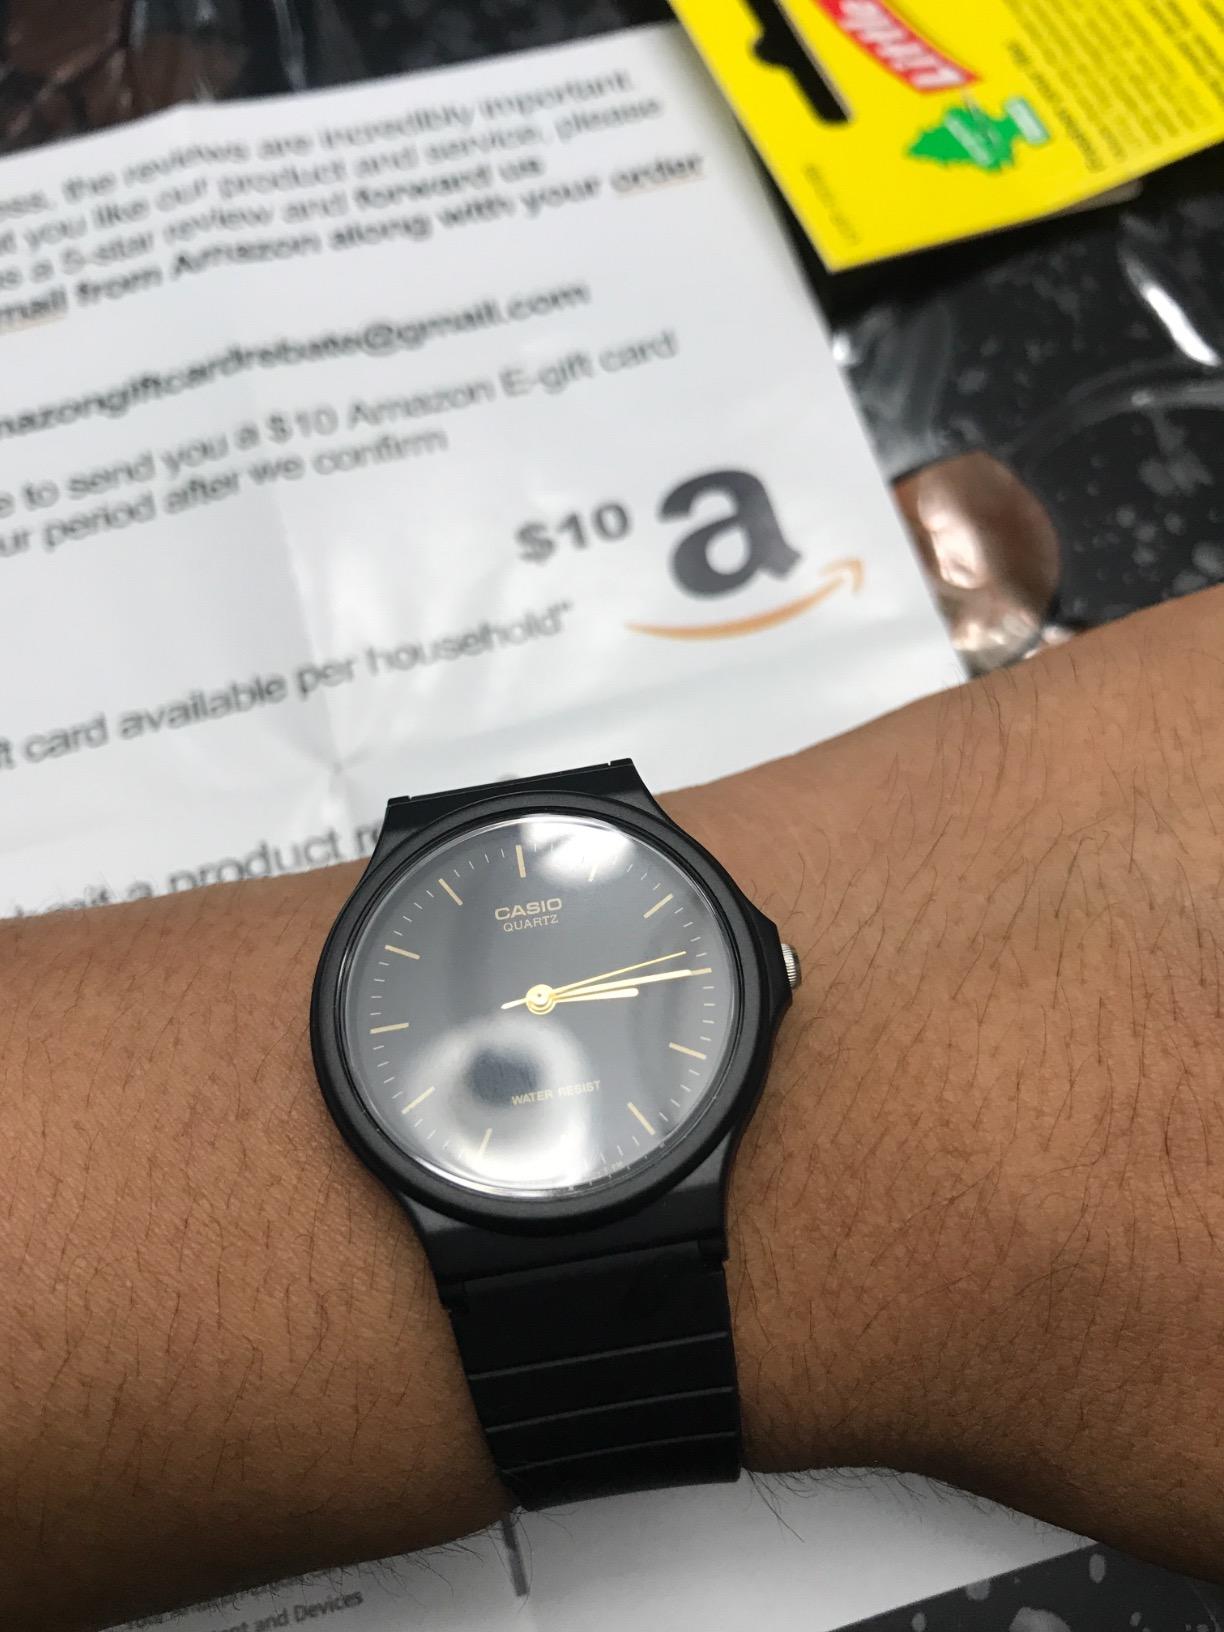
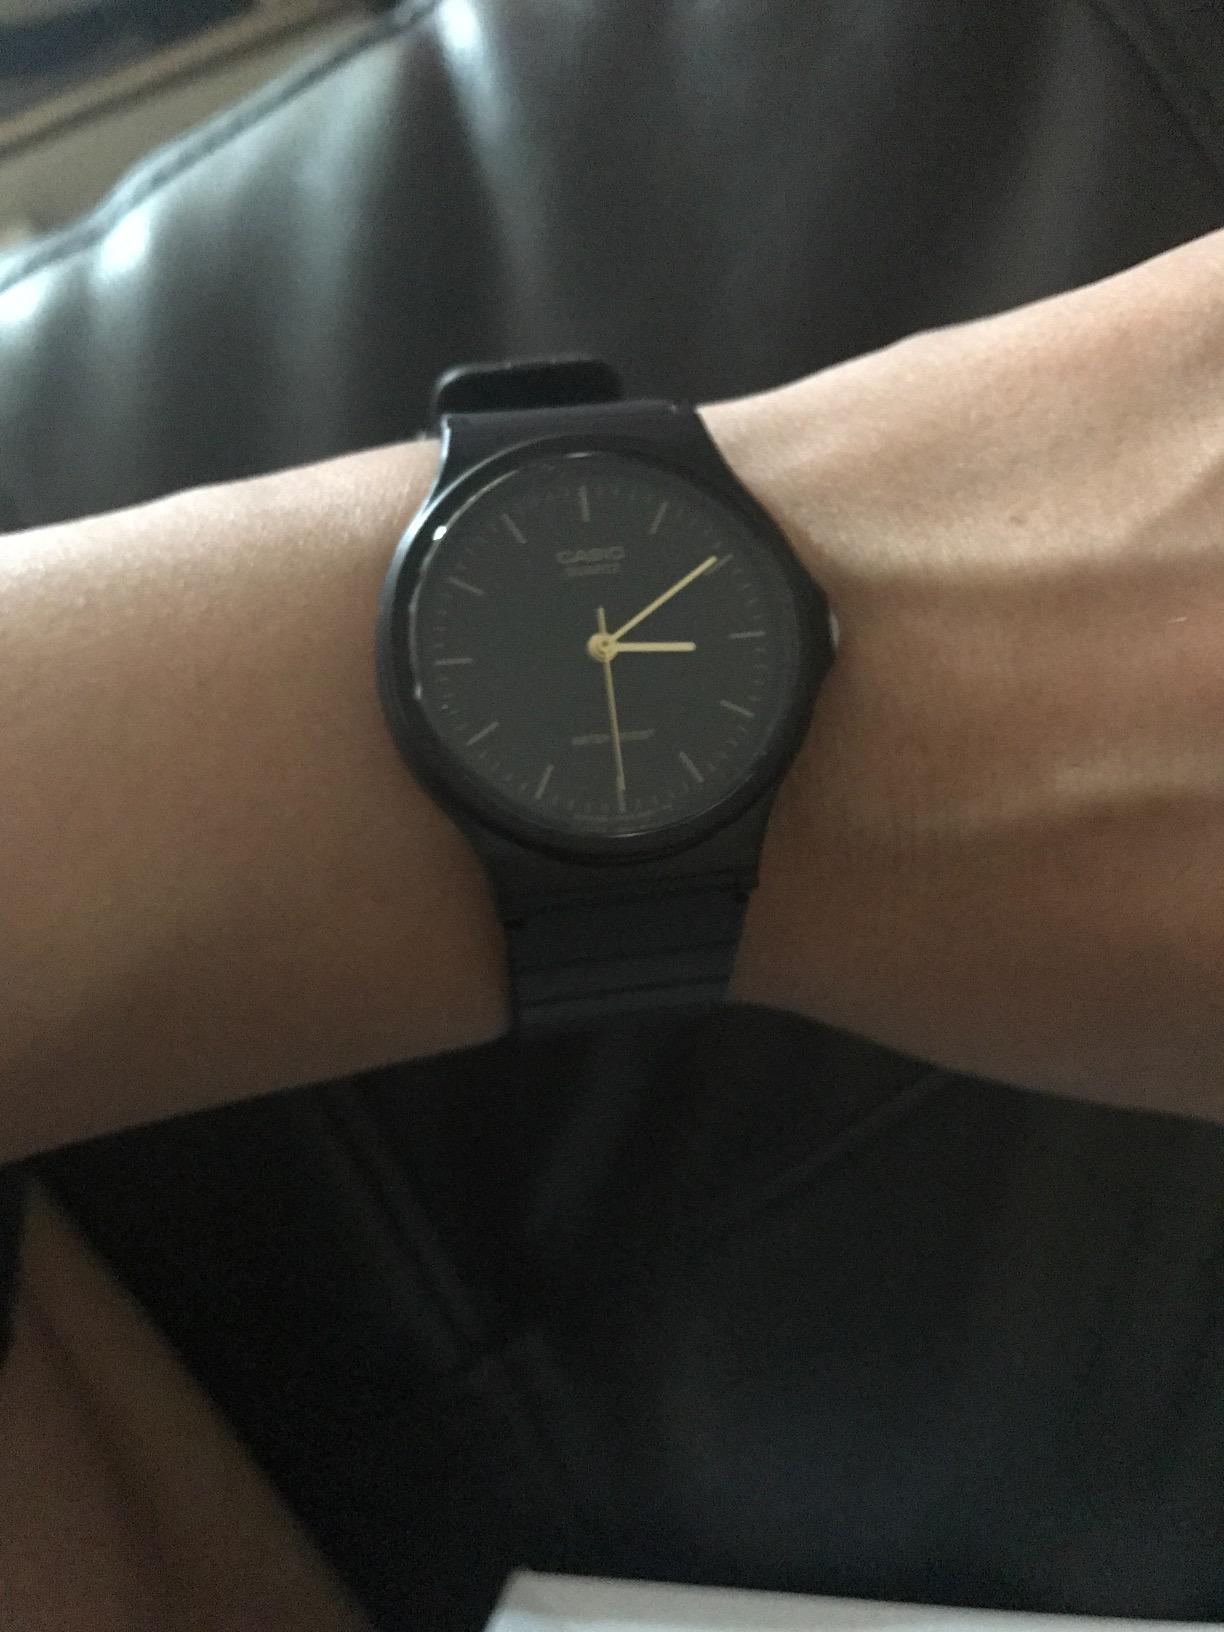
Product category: accessories_watch
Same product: yes